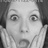
Emotion: surprise